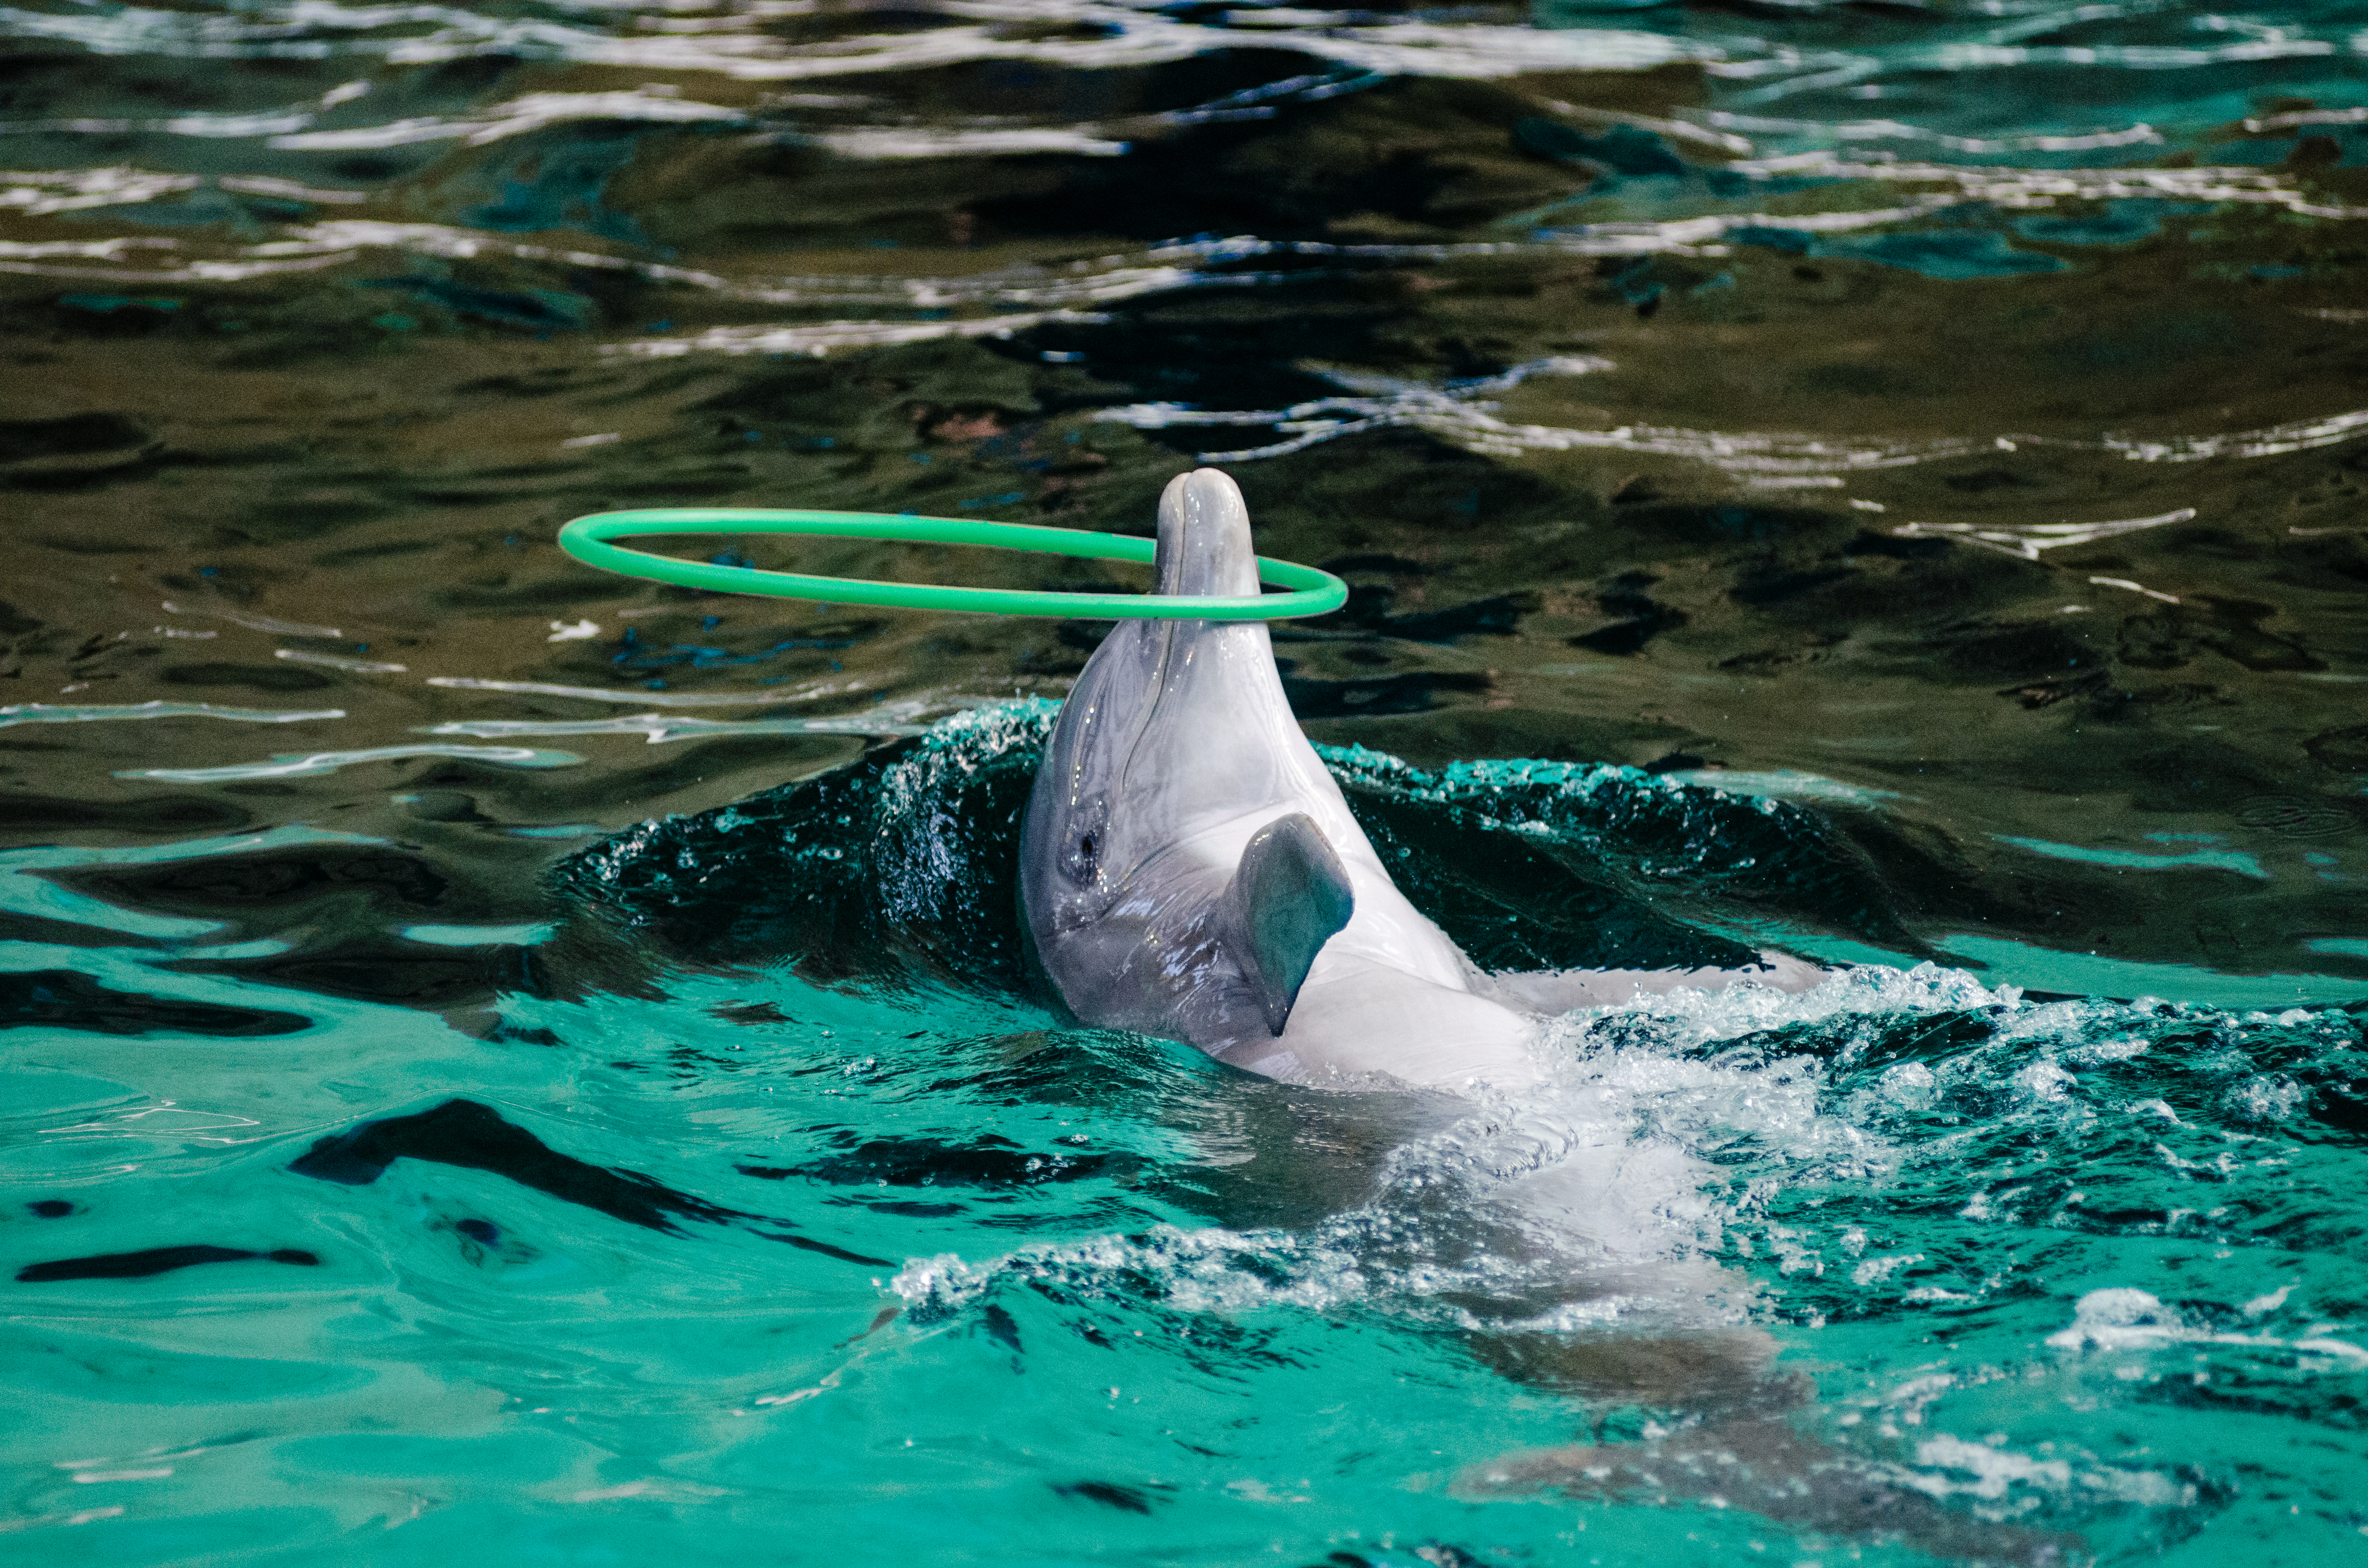
sea, ocean, biology, mammal, vertebrate, dolphin, marine mammal, marine biology, whales dolphins and porpoises, common bottlenose dolphin, short beaked common dolphin